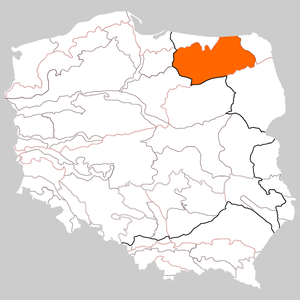
La région des lacs de Mazurie située dans la région géographique de Mazurie, au nord-est de la Pologne, compte plus de 2 000 lacs. Elle a été retenue parmi les 28 sites finalistes permettant de désigner les Sept nouvelles merveilles de la nature.